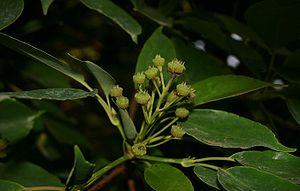
L'ordre des Trochodendrales regroupe des plantes dicotylédones primitives.
La famille des Trochodendraceae est une famille de plantes qui ne comprend qu’une ou deux espèces. Ce sont des arbres à feuilles persistantes des régions tempérées à sub-tropicales, originaires du Japon et de Taïwan.